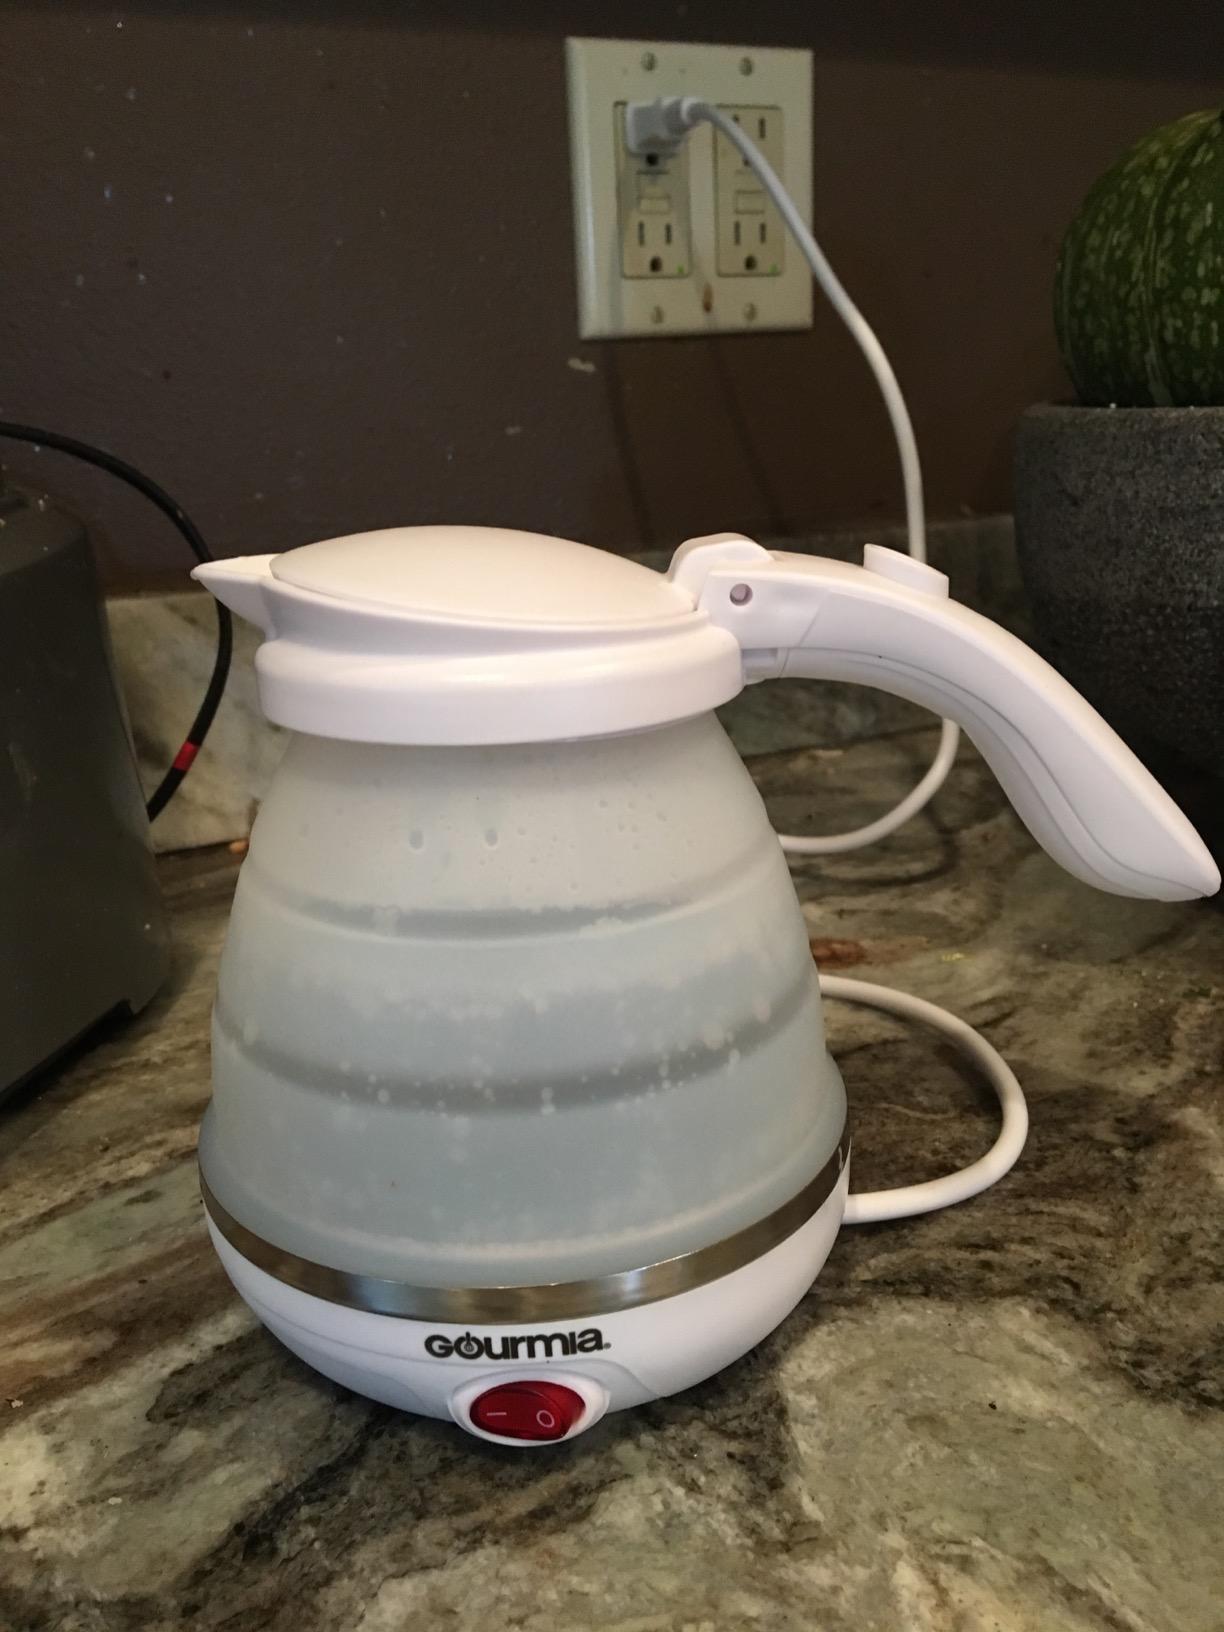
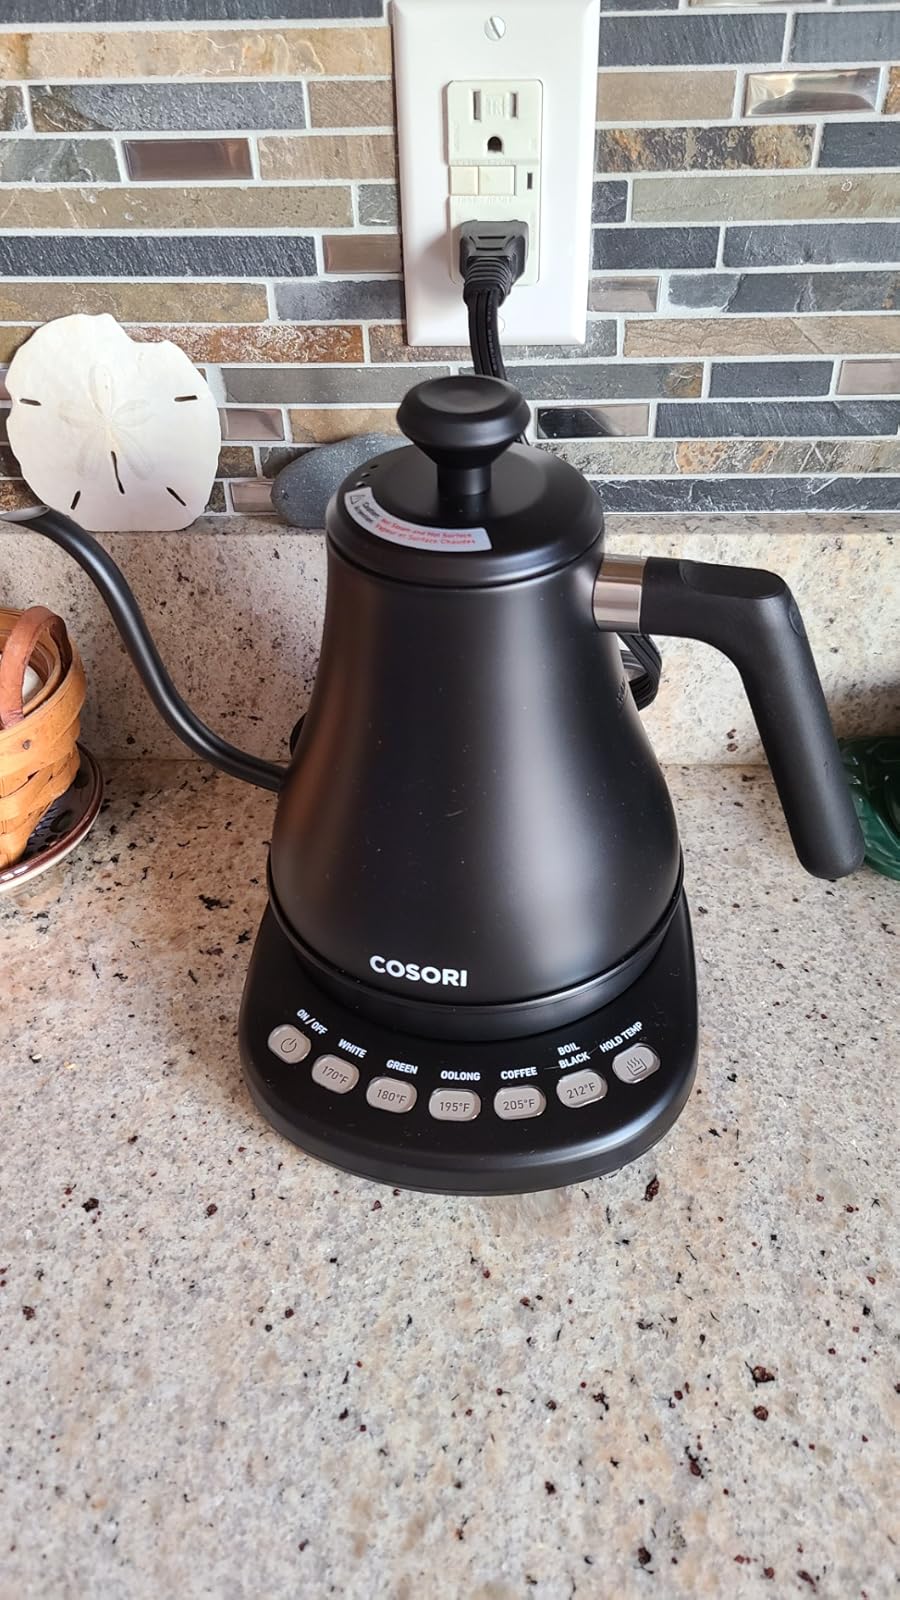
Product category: items_kettle
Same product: no